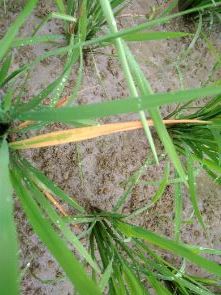
Disease: Tungro